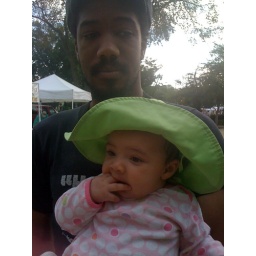
crepe run in green hat